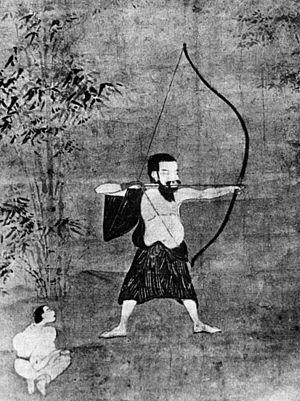
Les Ryūkyū kobujustu, sont des arts martiaux du Japon actuel, qui se sont développés dans le royaume de Ryūkyū, situé sur l'archipel Nansei et alors indépendant du Japon, par lequel il est colonisé en 1879, lors de l'expansionnisme de l'ère Meiji.